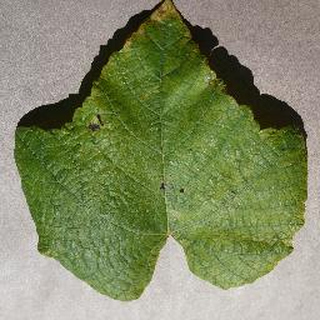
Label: grape_leaf_blight